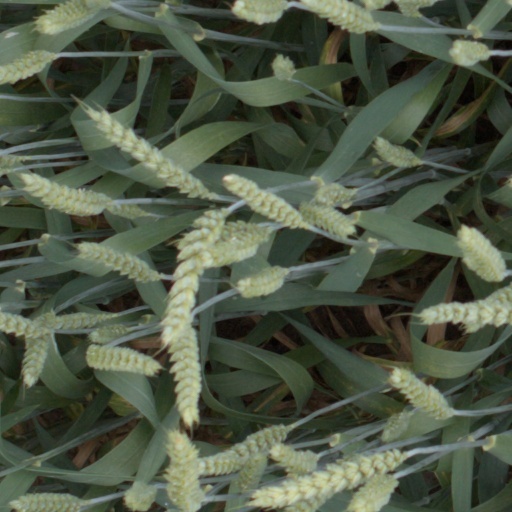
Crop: wheat